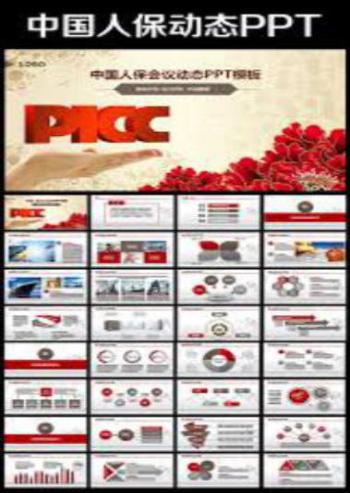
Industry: Others